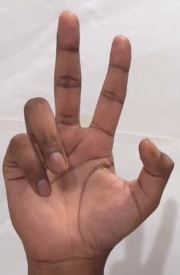
ASL sign: 3